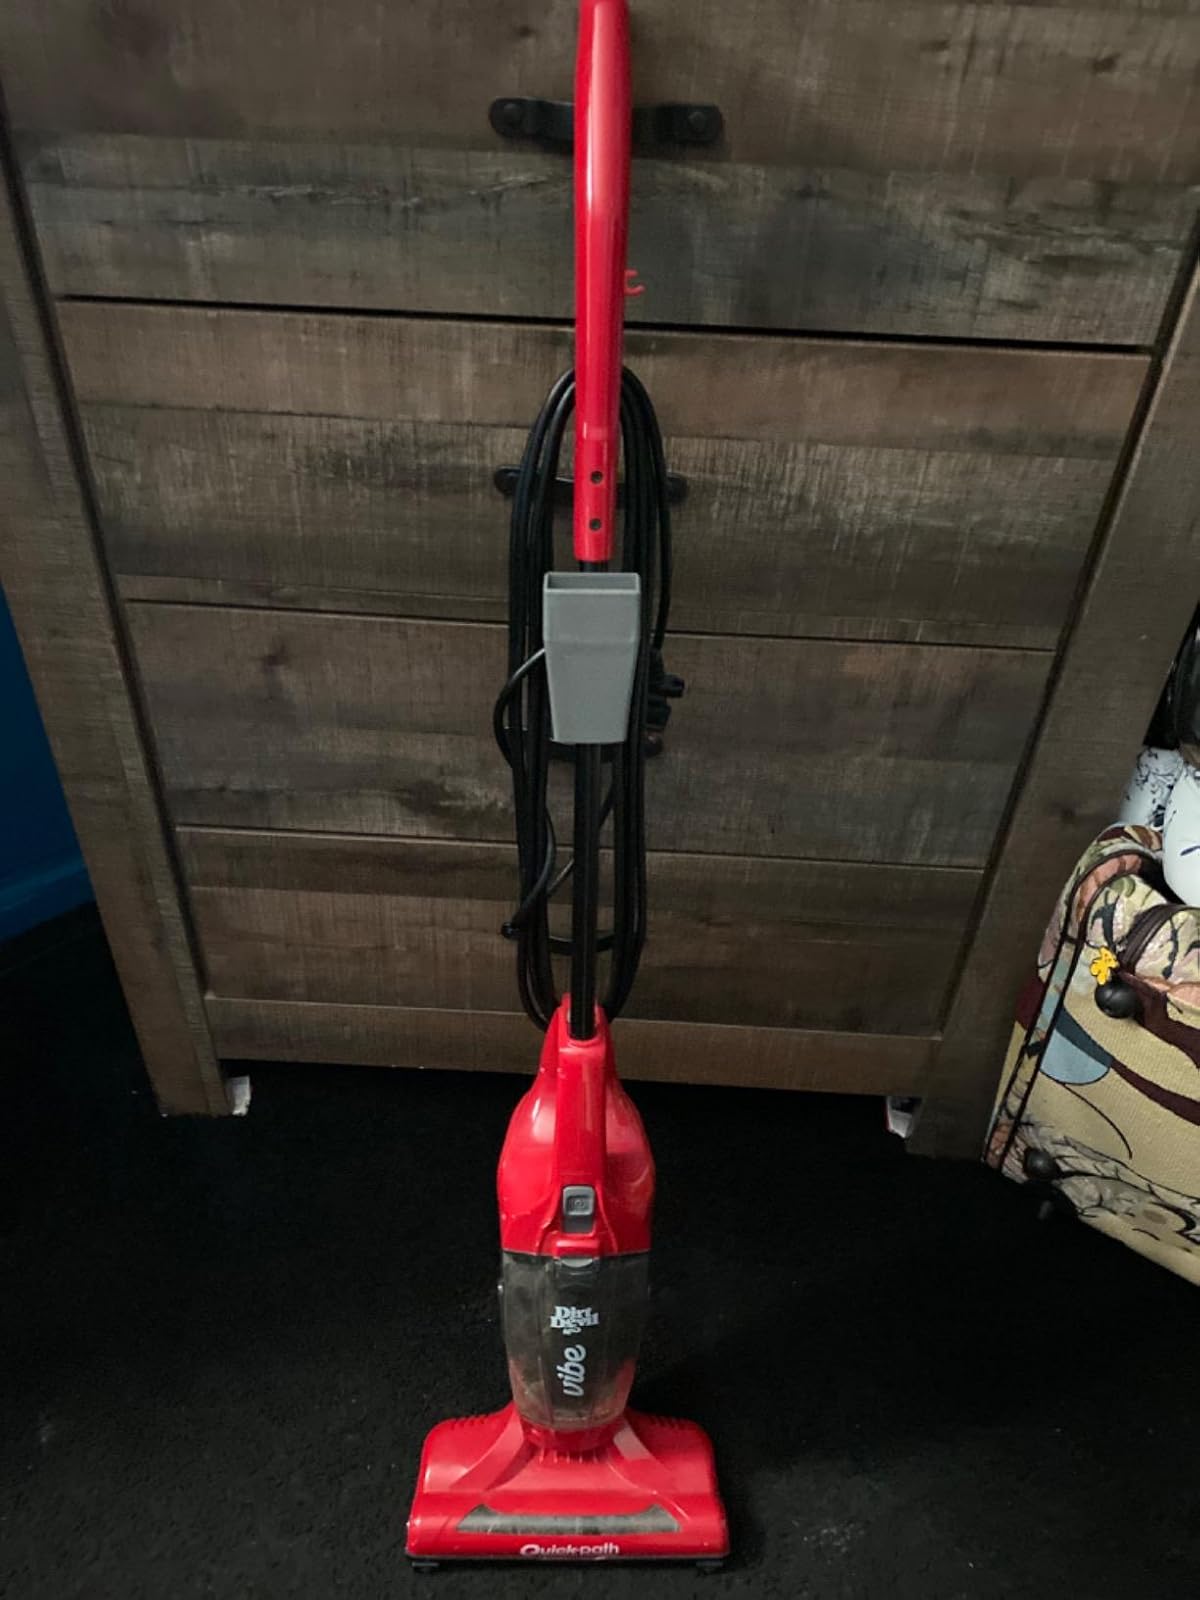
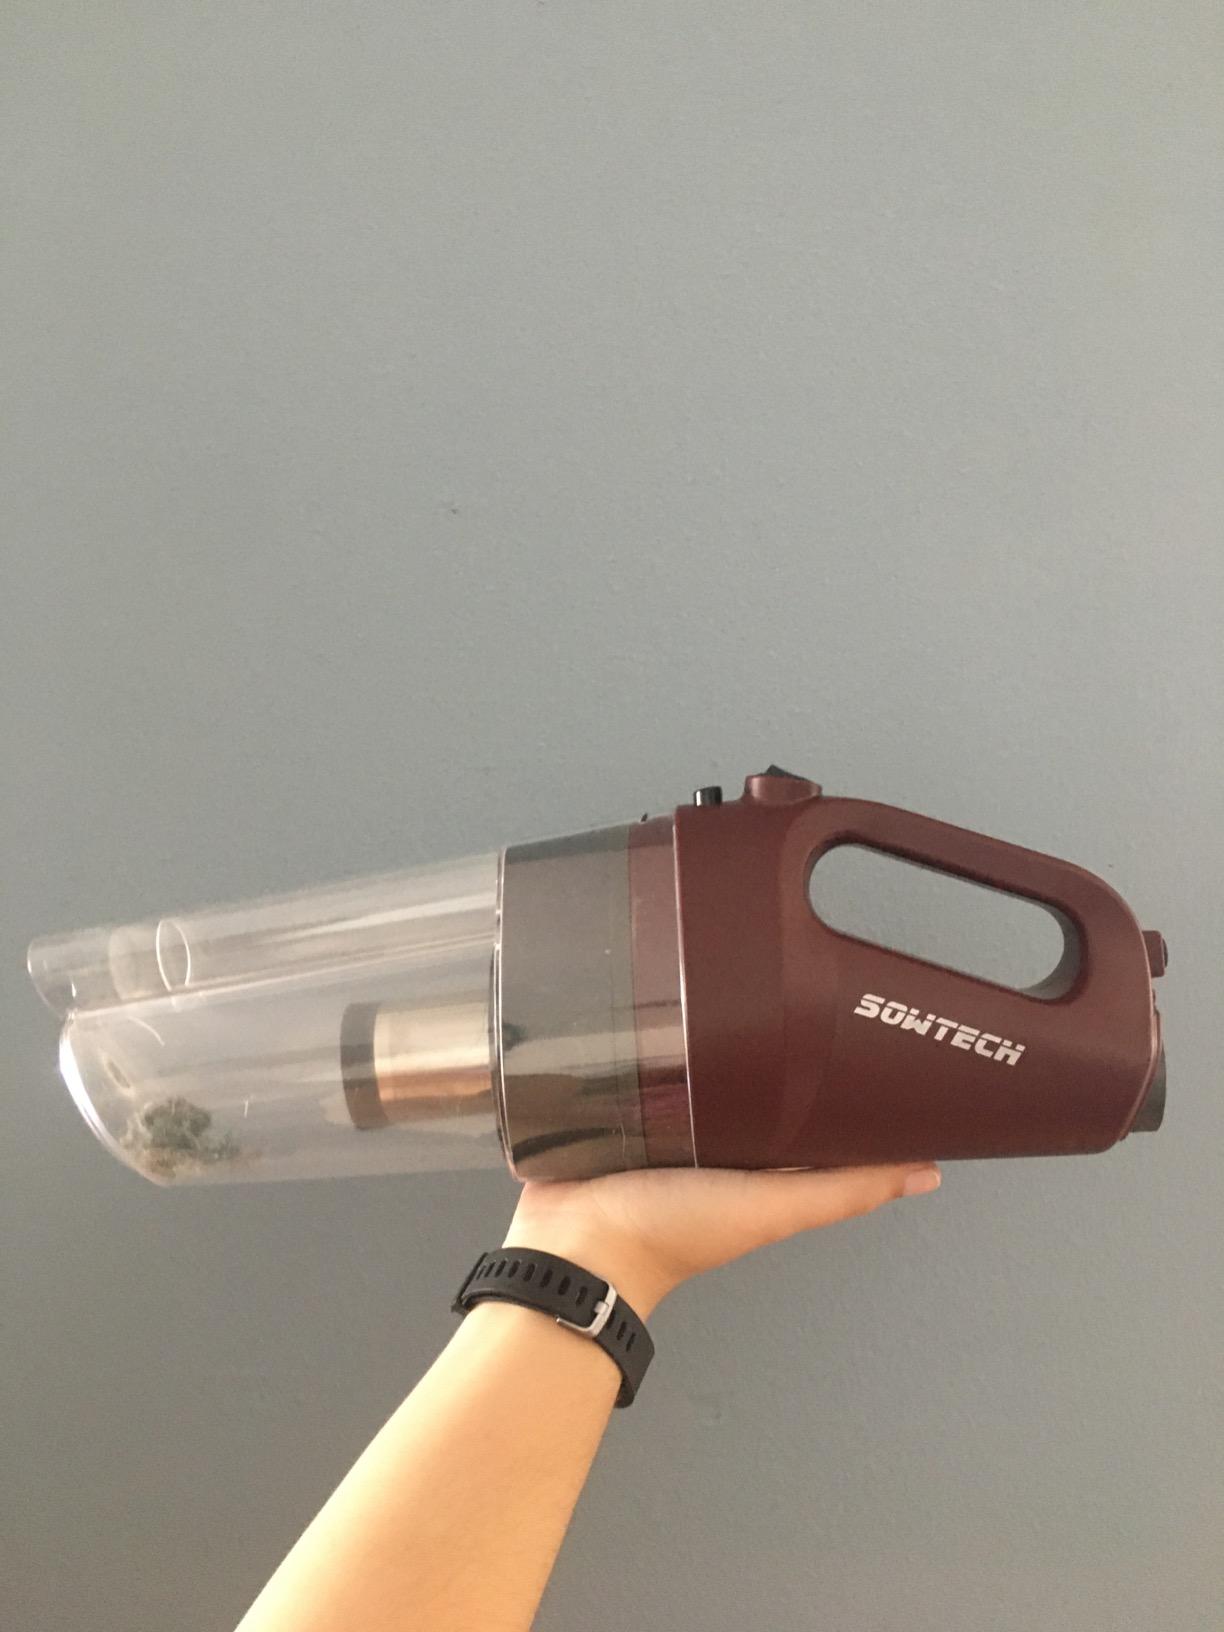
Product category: items_vacuum
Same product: no